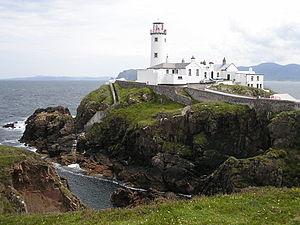
Le Lough Swilly est une sorte de profond fjord situé au nord de l'Irlande entre la péninsule d'Inishowen à l'est et la péninsule de Fanad à l'ouest, dans le comté de Donegal.